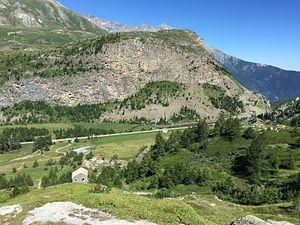
La fin du plateau de Saint Nicolas délimite la frontière Franco-Italienne 8 km après le col du Mont-Cenis à 1700 mètres d'altitude
La frontière franco-italienne est la frontière séparant la France et l'Italie.
La « Nationale 6 » était, jusqu'en 2006, une des plus grandes routes nationales françaises, reliant Paris à l'Italie via Lyon et la Savoie. Son appellation originale – héritée des routes impériales – est « de Paris à Milan par Turin ». Elle est aujourd'hui en grande partie classée en route départementale.
La Grand-Croix est un village en grande partie abandonné situé sur le versant méridional du massif du Mont-Cenis au sein la commune de Val-Cenis.